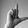
ASL letter: L